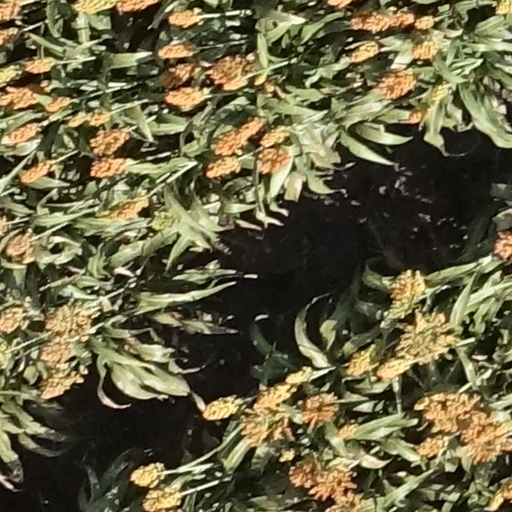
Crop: sorghum